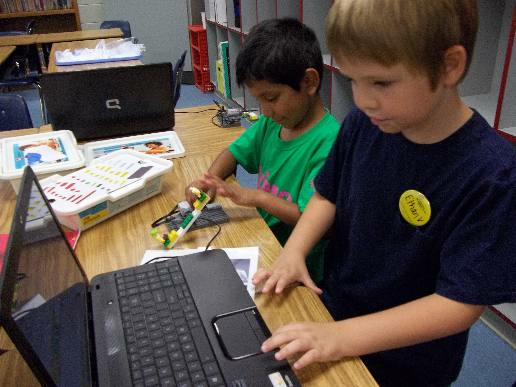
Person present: Yes